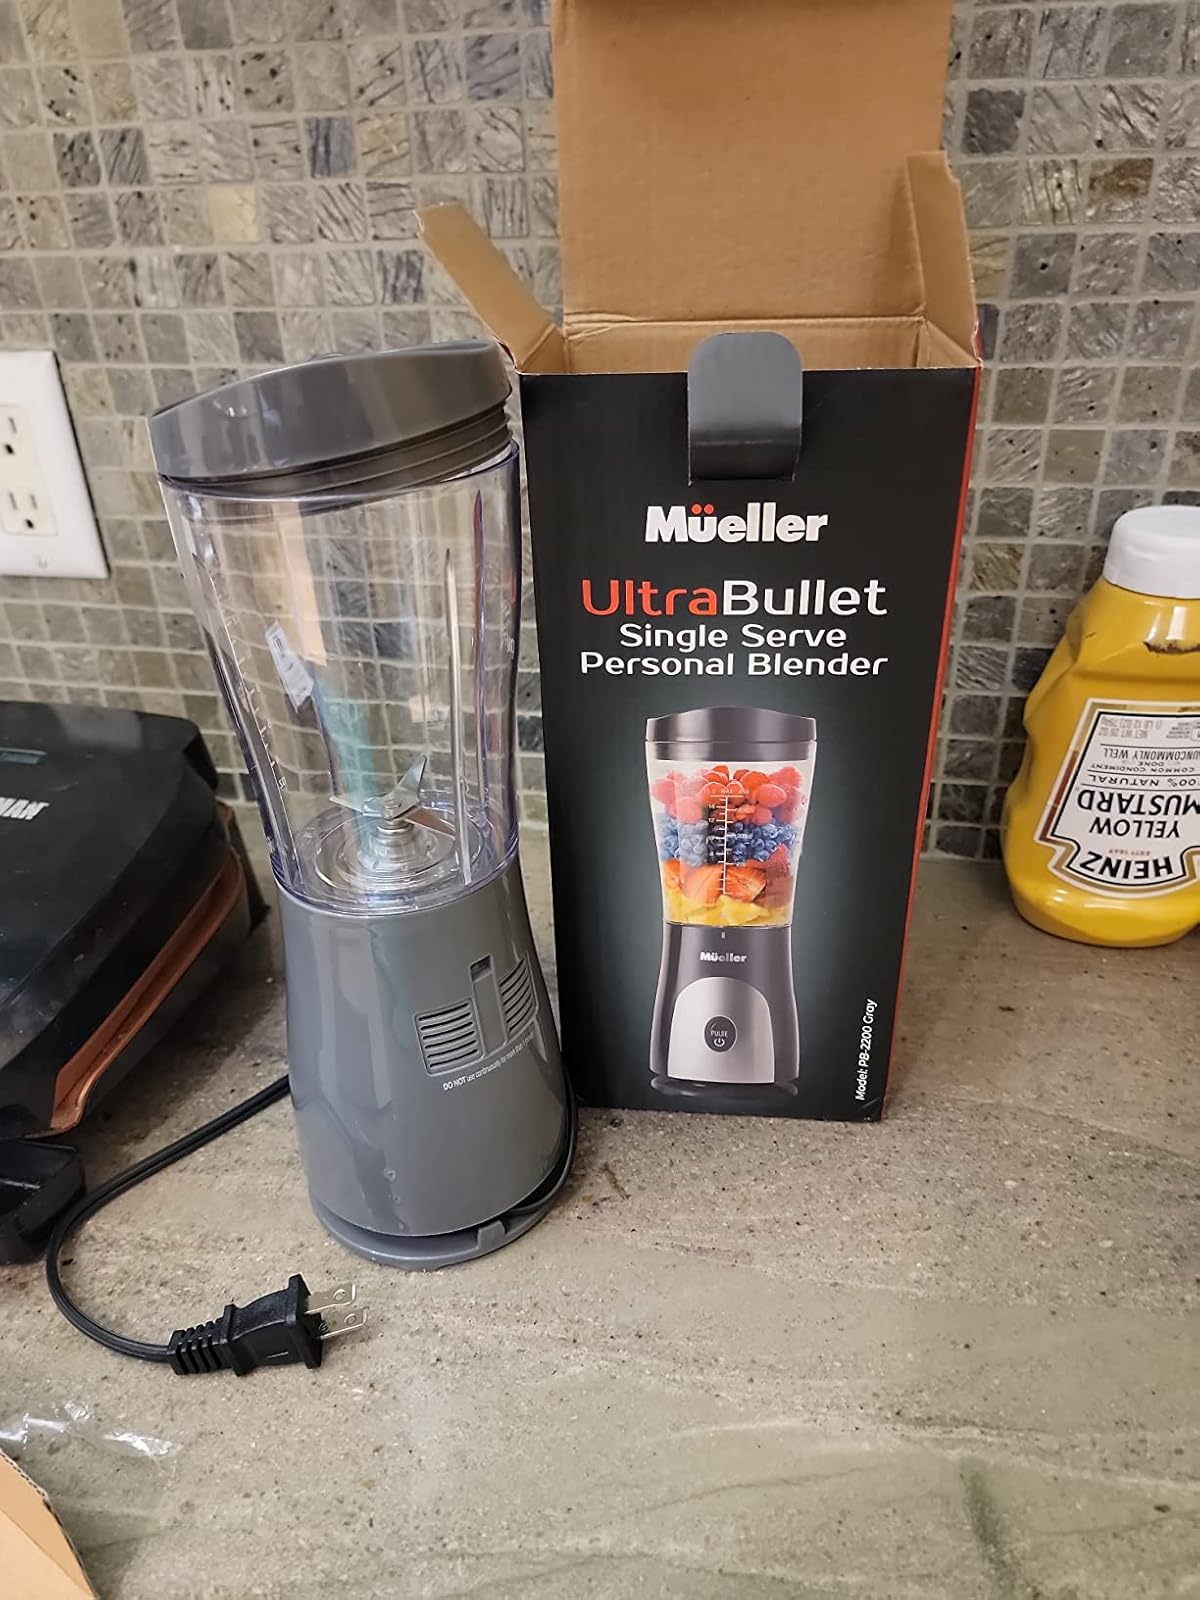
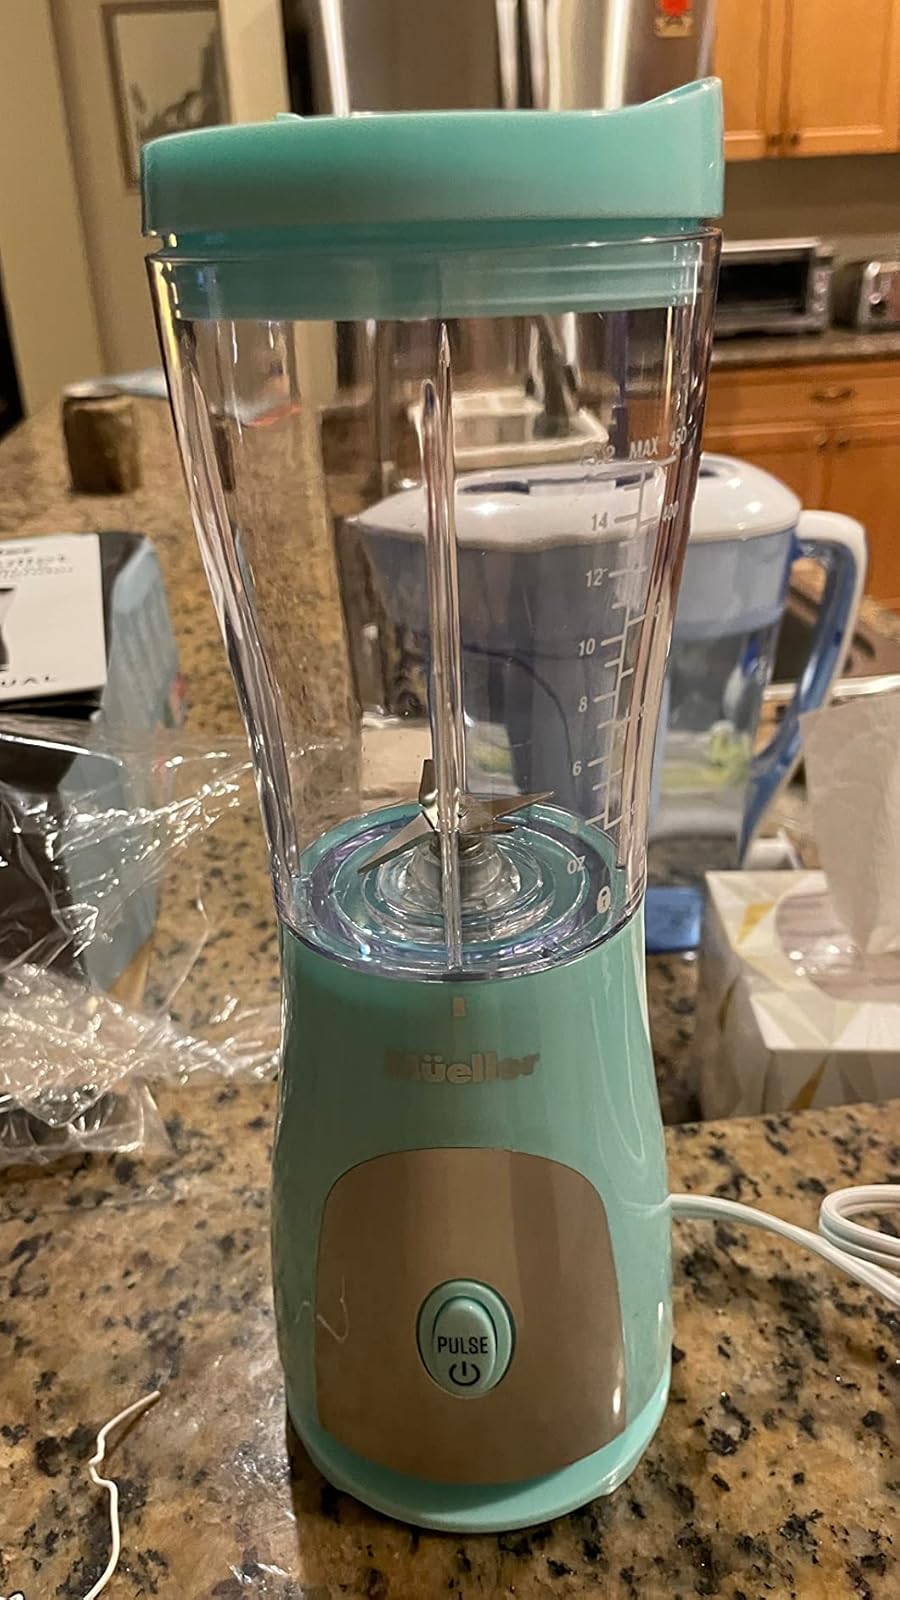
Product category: items_blender
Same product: no